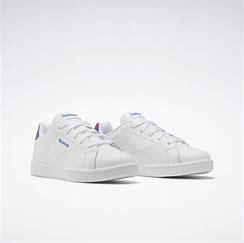
Brand: Reebok
Model: Royal Complete CLN 2